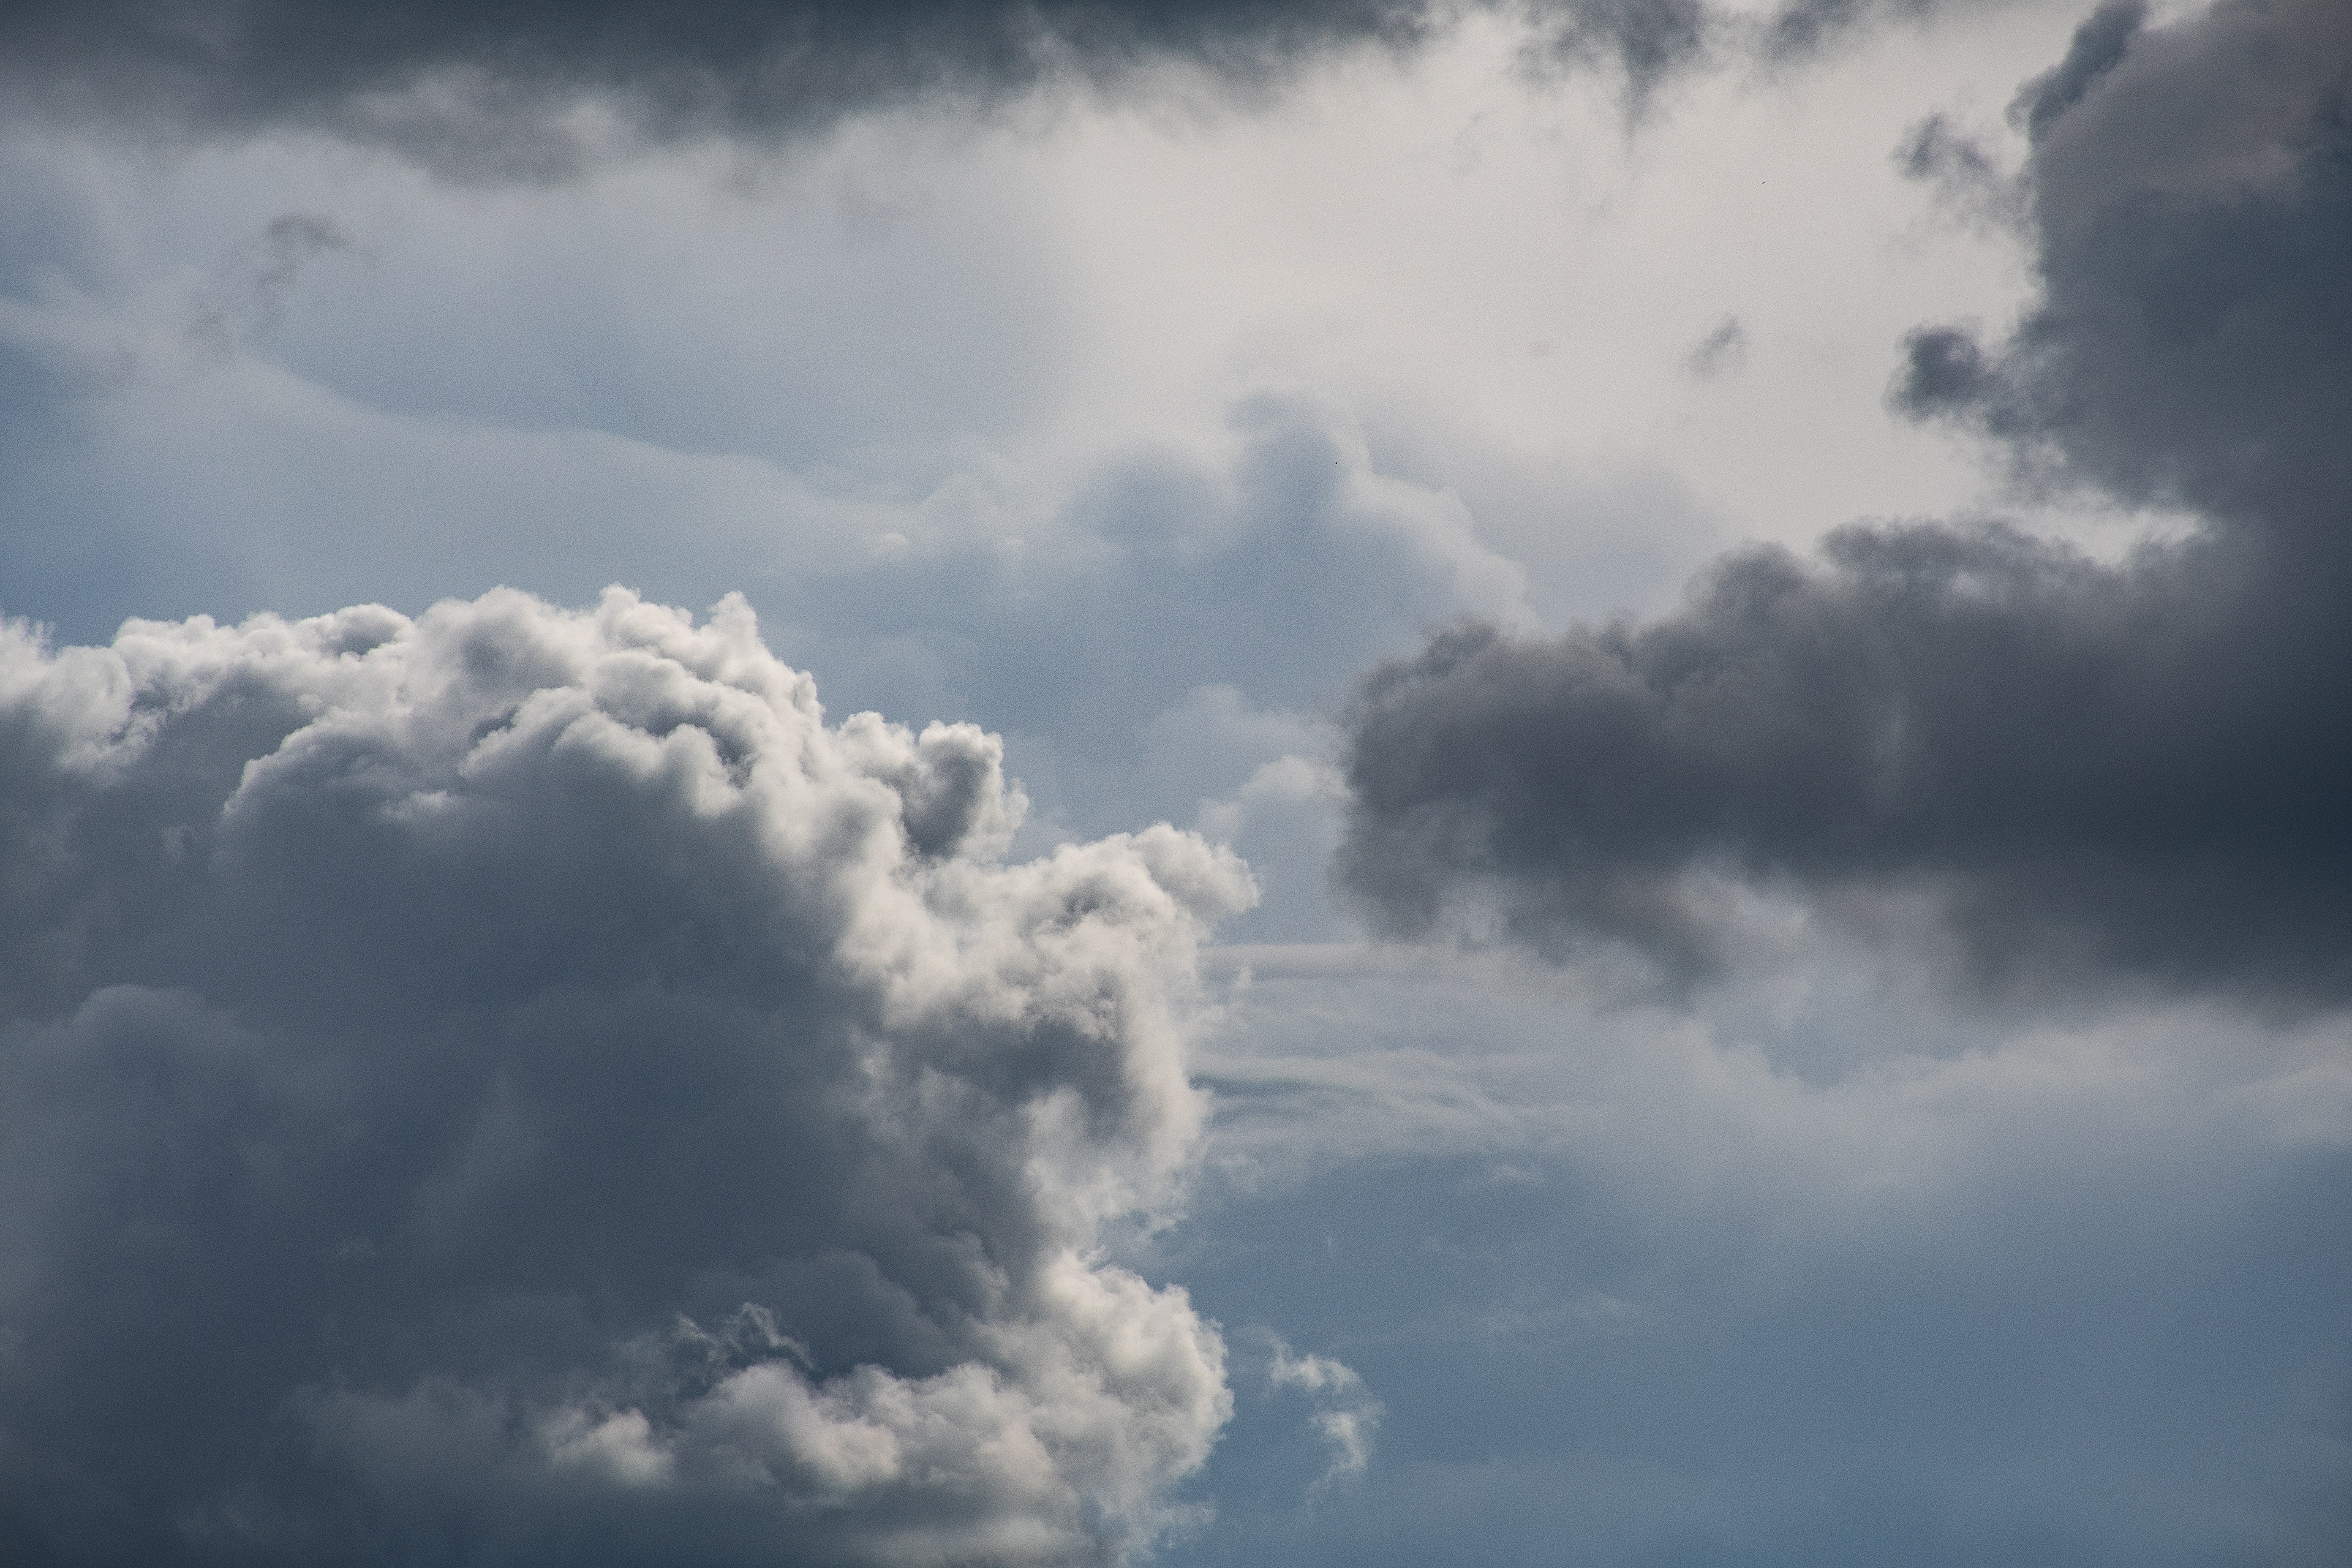
sky, cloud, cumulus, daytime, atmosphere, blue, meteorological phenomenon, atmospheric phenomenon, sunlight, calm, photography, horizon, landscape